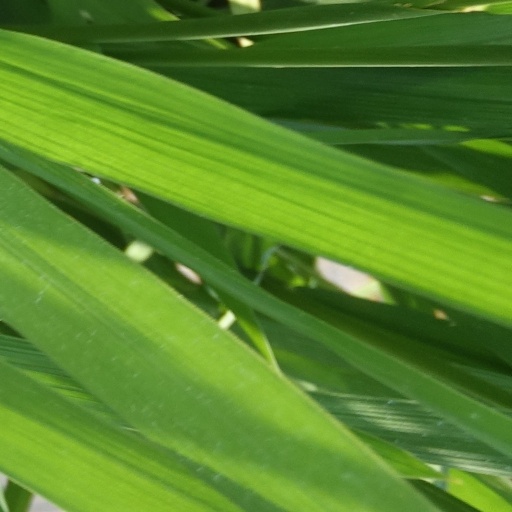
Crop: rice